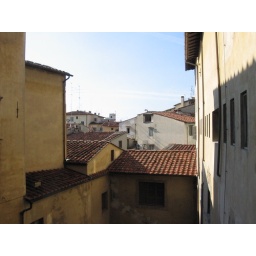
rooftops from a hall window in the back of the third floor of the Uffizi.